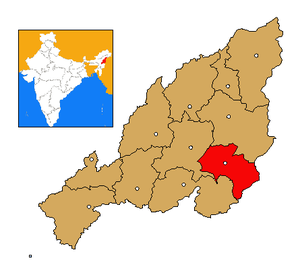
Kiphire (distrikt)
Kiphire distrikt
Kiphire er et distrikt i den indiske delstat Nagaland. Distriktets hovedstad er Kiphire.